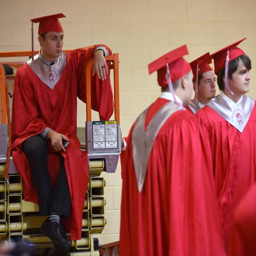
images from the graduation at the school .